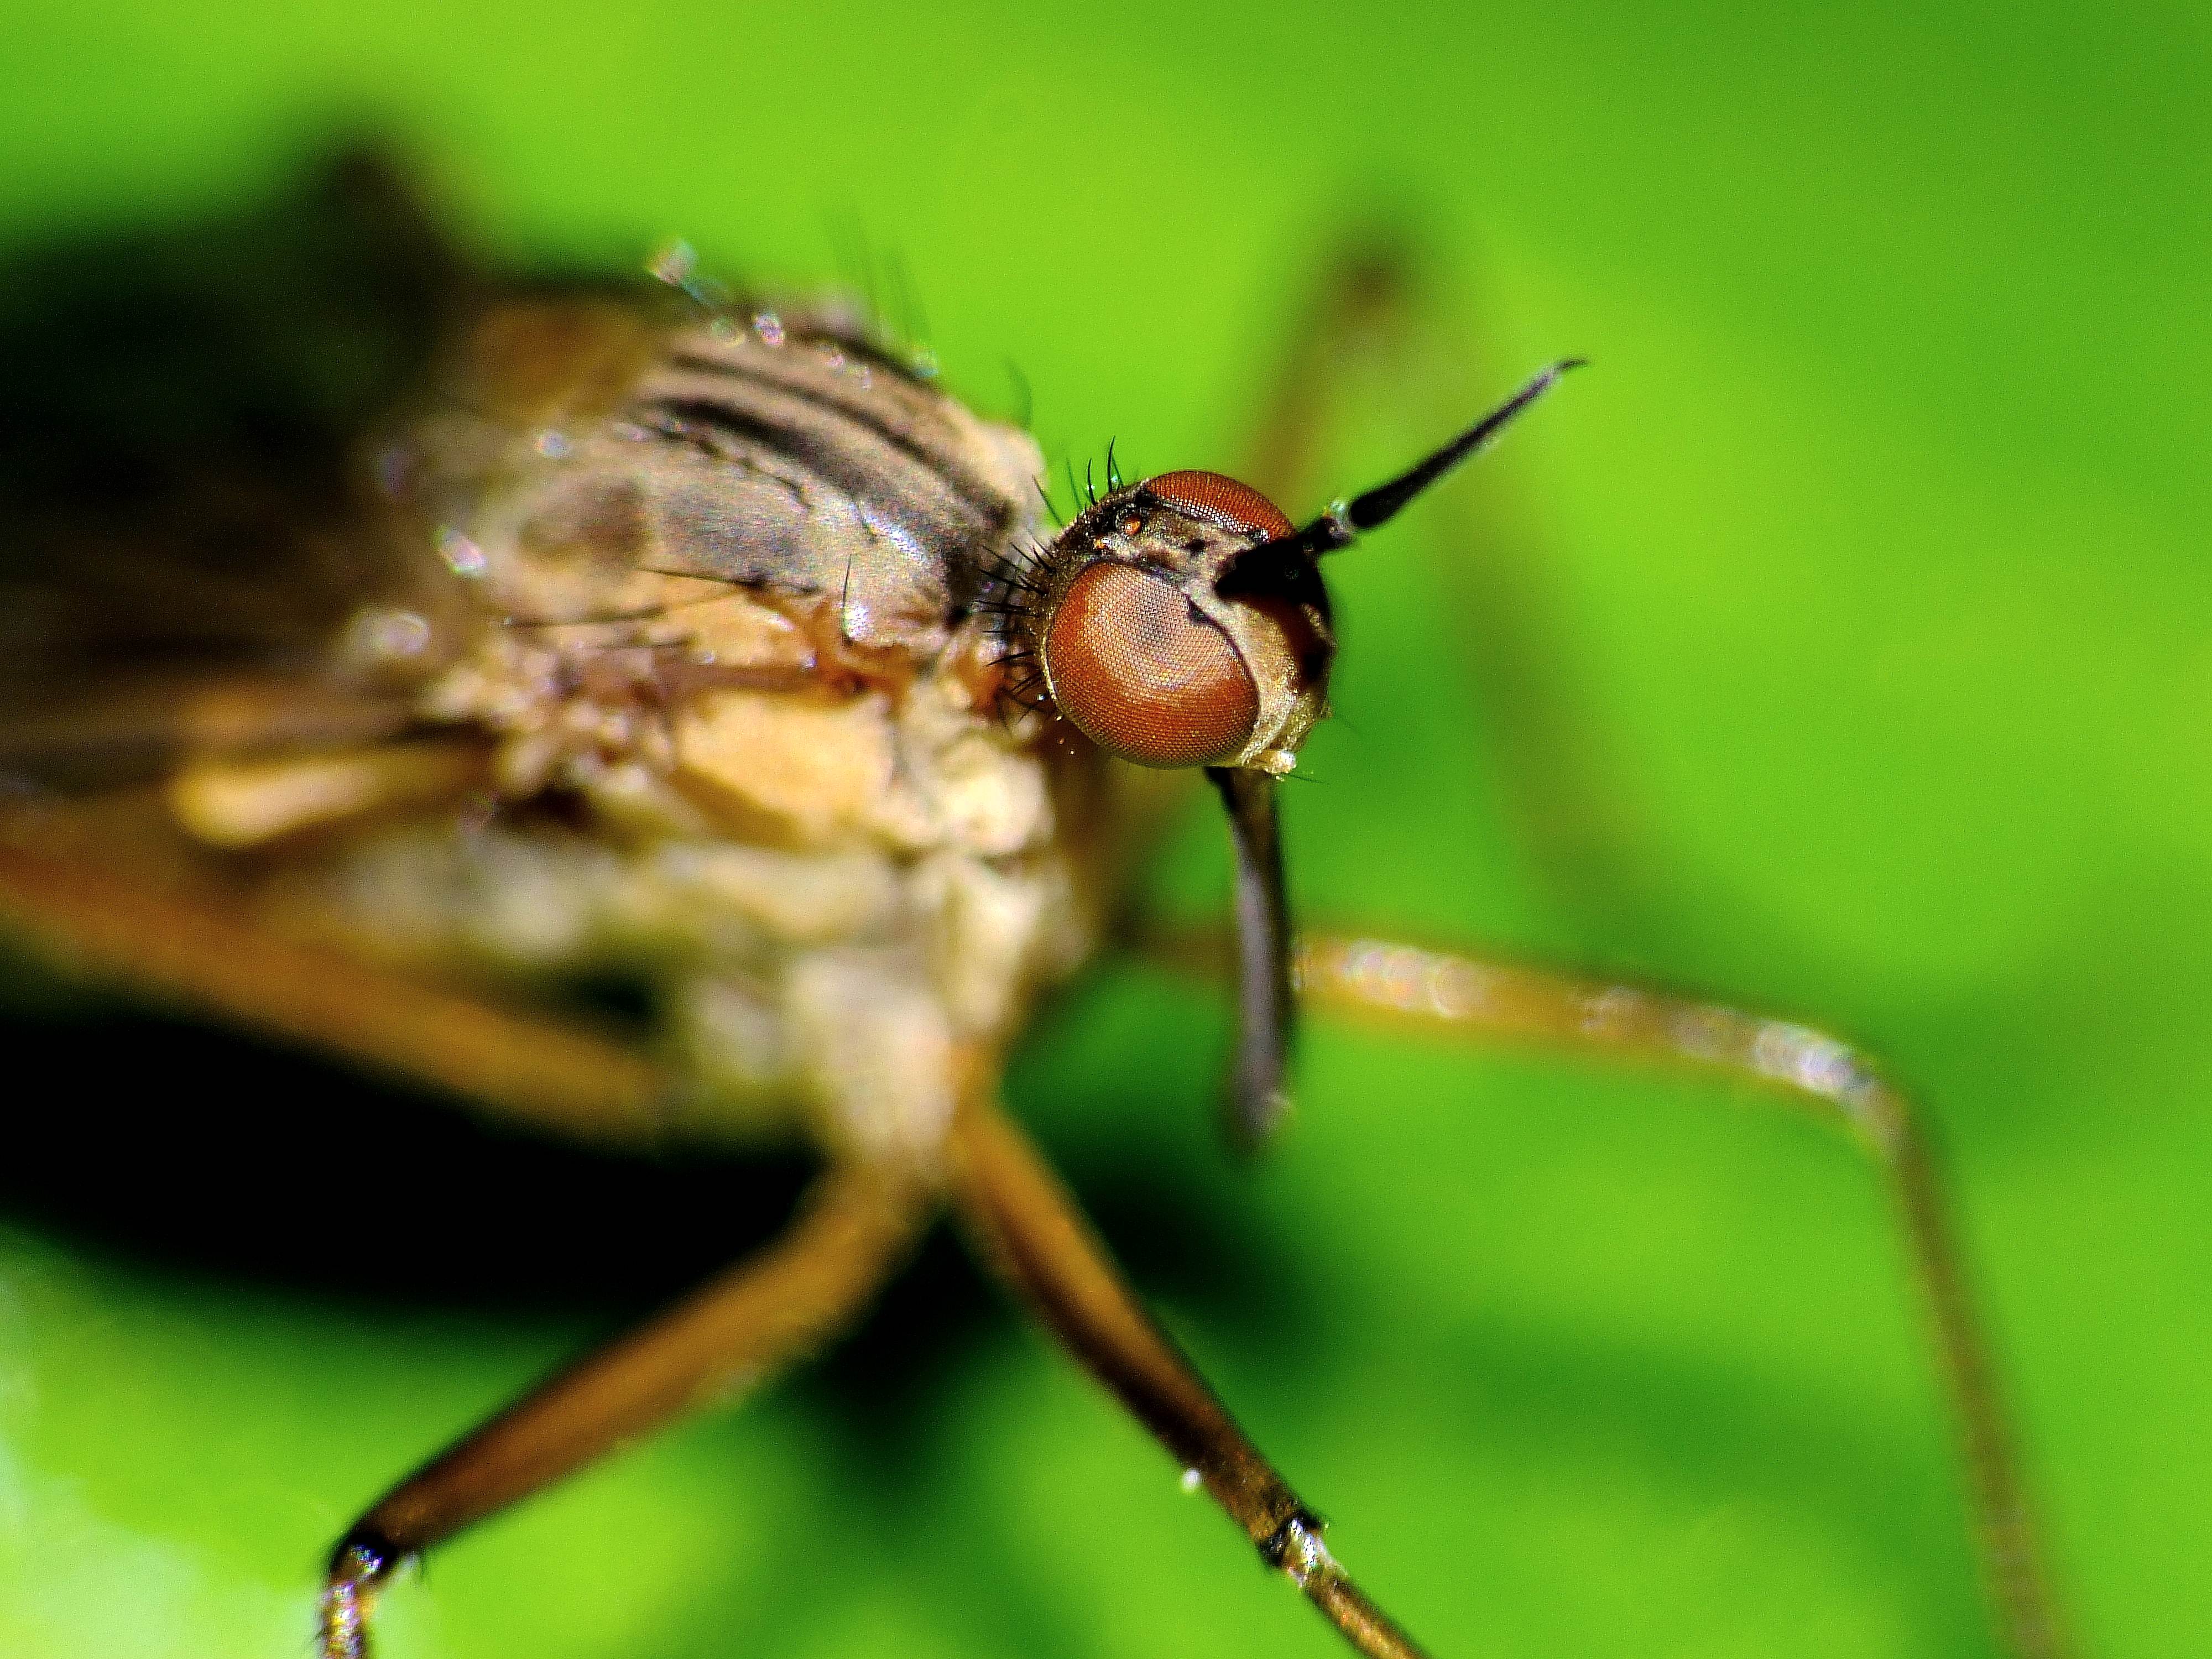
nature, photography, fly, insect, macro, fauna, invertebrate, close up, animals, naturaleza, wasp, pest, ggl1, gaby1, xovesphoto, animales, gphoto, raynox250, fujifilmxs1, macro photography, arthropod, leaf beetle, plant stem, membrane winged insect